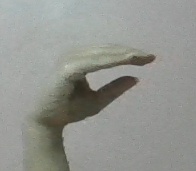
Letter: jeem